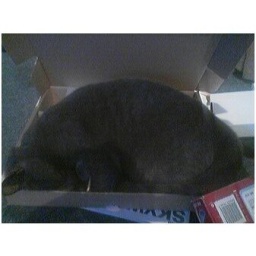
Lucky was found sleeping in side a small box